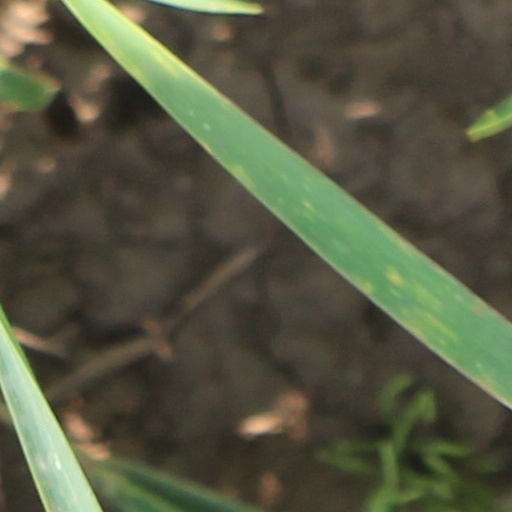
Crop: wheat